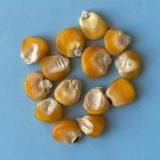
Maize quality: Good